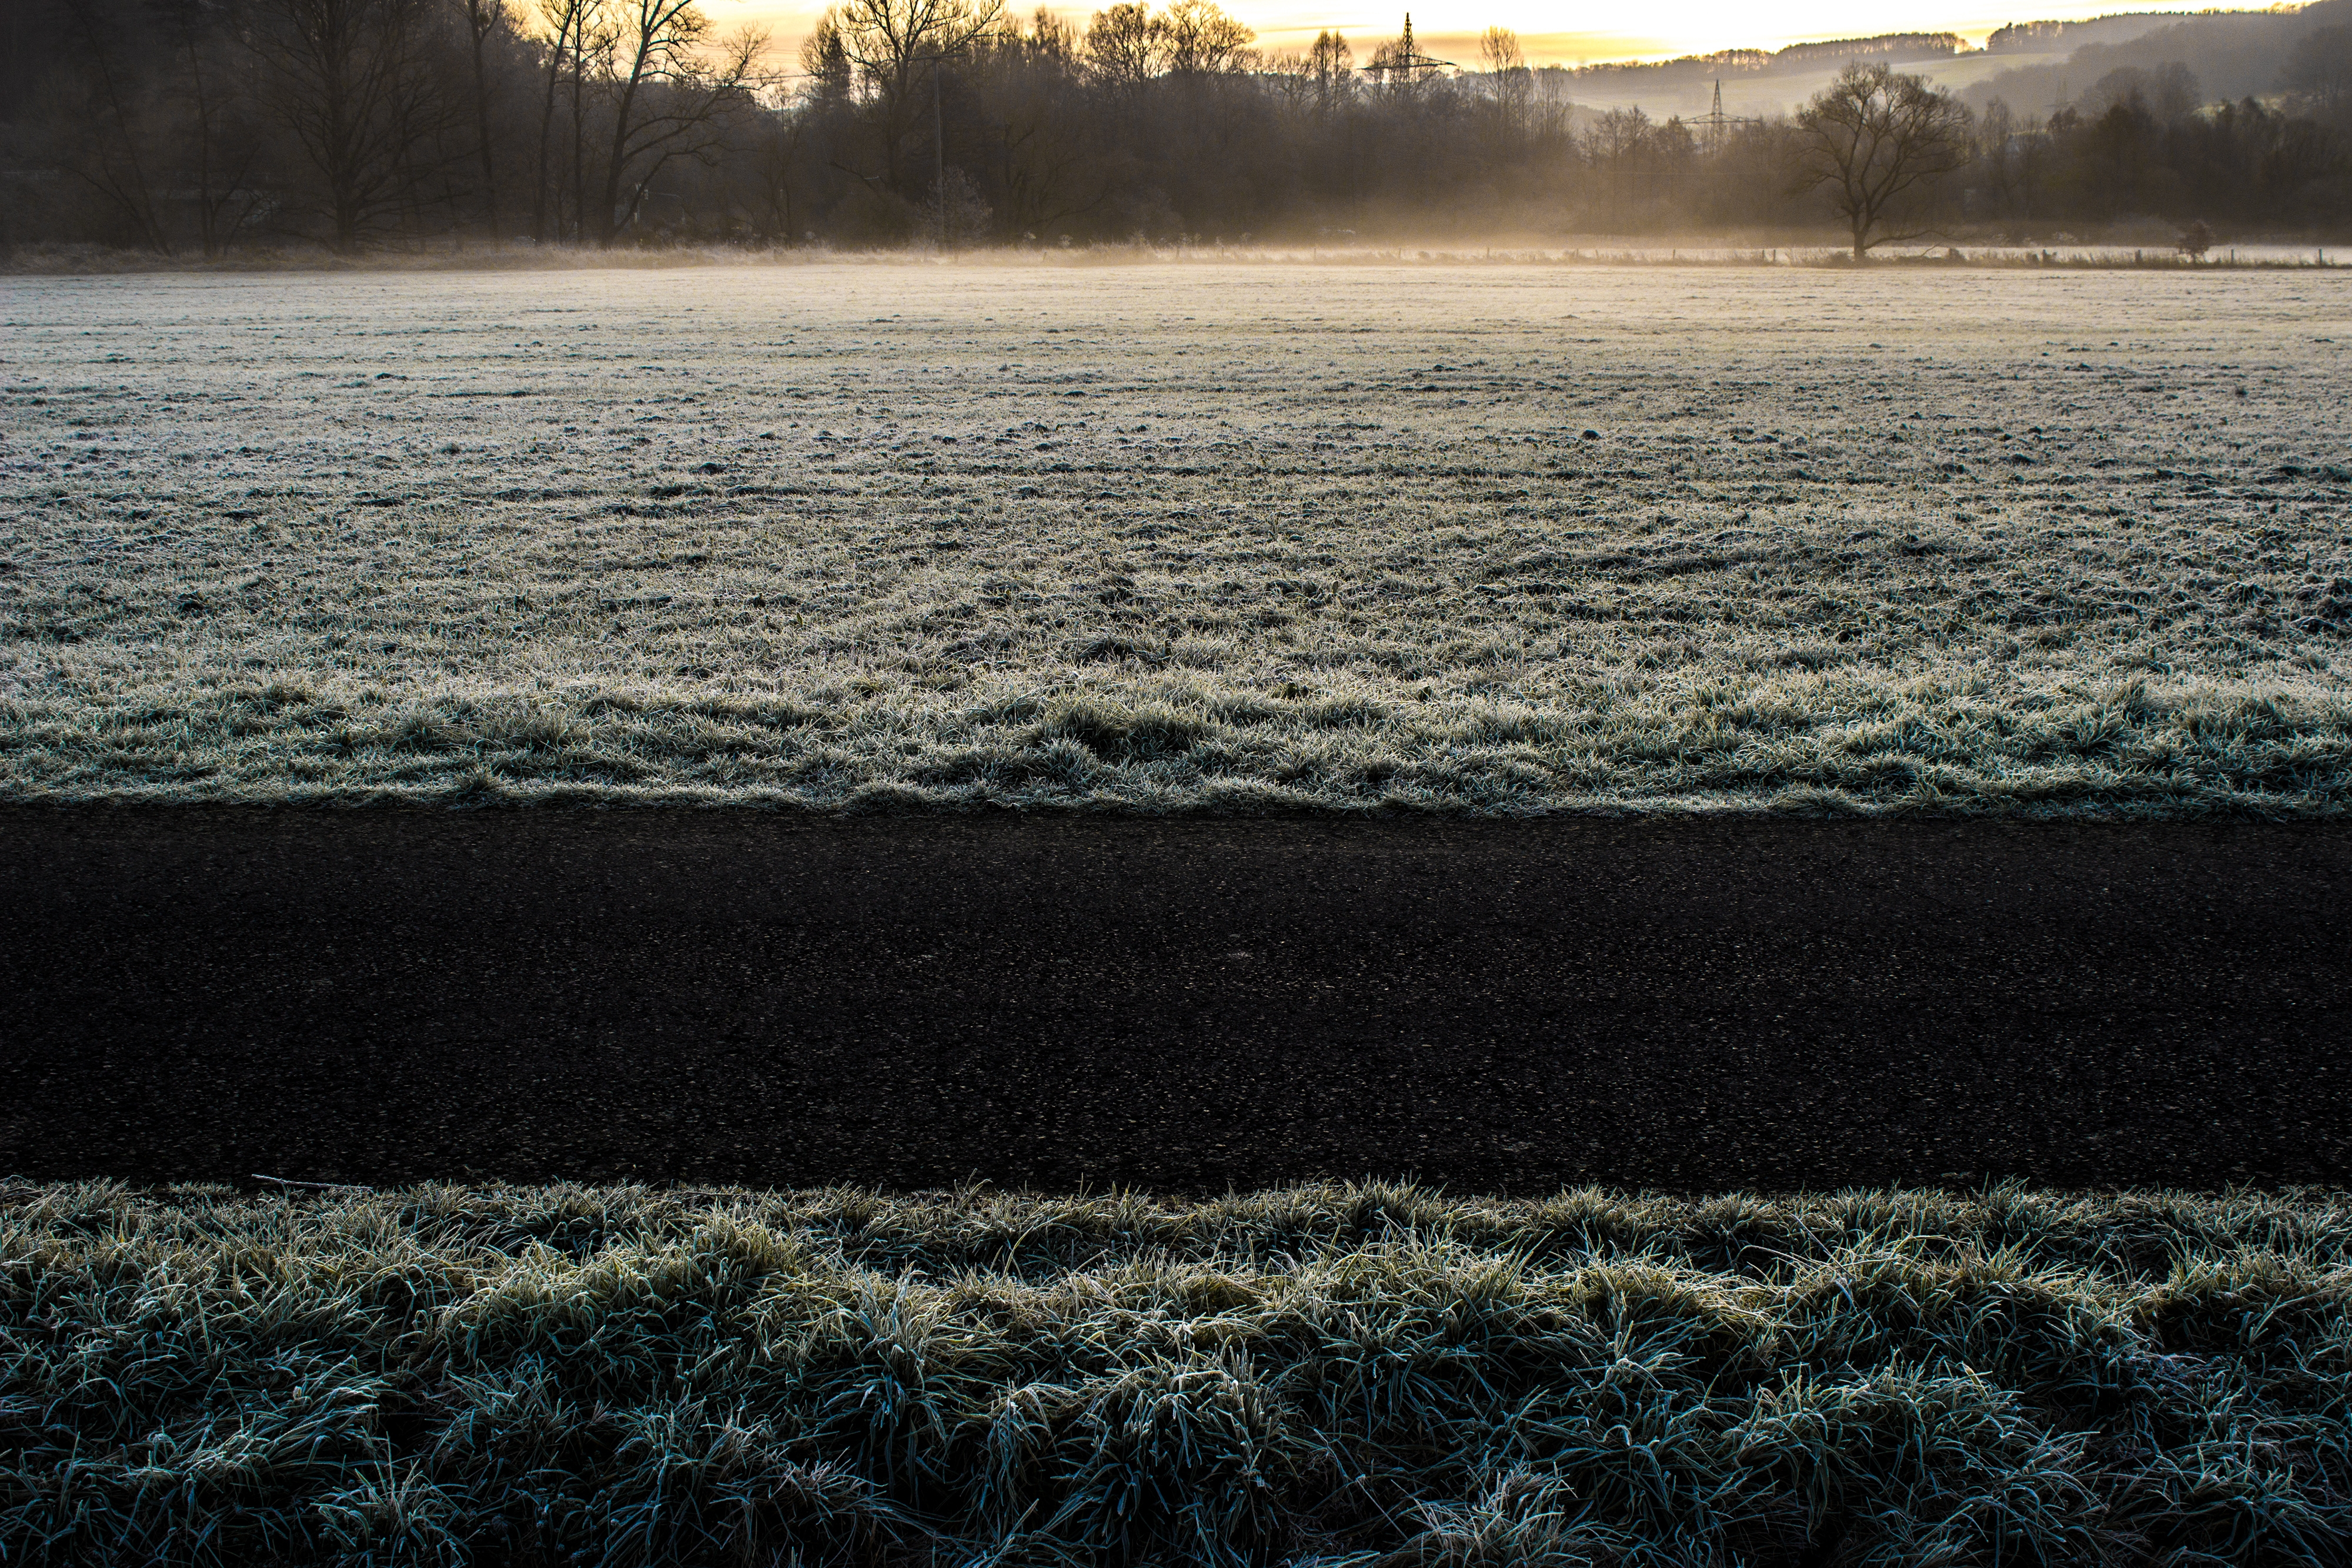
landscape, sea, coast, tree, water, nature, path, grass, outdoor, rock, horizon, cloud, sunrise, sunset, mist, field, sunlight, morning, shore, wave, lake, frost, dawn, river, dusk, evening, line, reflection, frozen, body of water, publicdomain, wetland, habitat, atmospheric phenomenon